Transport in Greater Kuala Lumpur

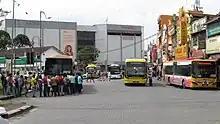
A city bus terminal in Klang, known as Klang Utara Bus Station

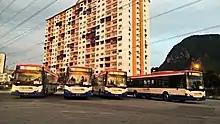
Rapid KL, the largest bus operator in Klang Valley

Express and long-distance buses: (to other states in Malaysia including Singapore and Southern Thailand